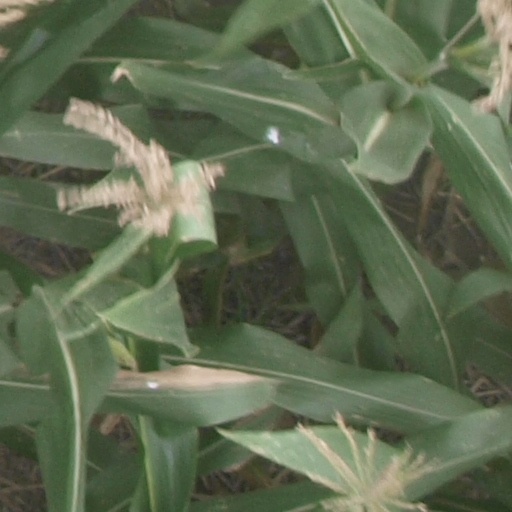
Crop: maize; corn